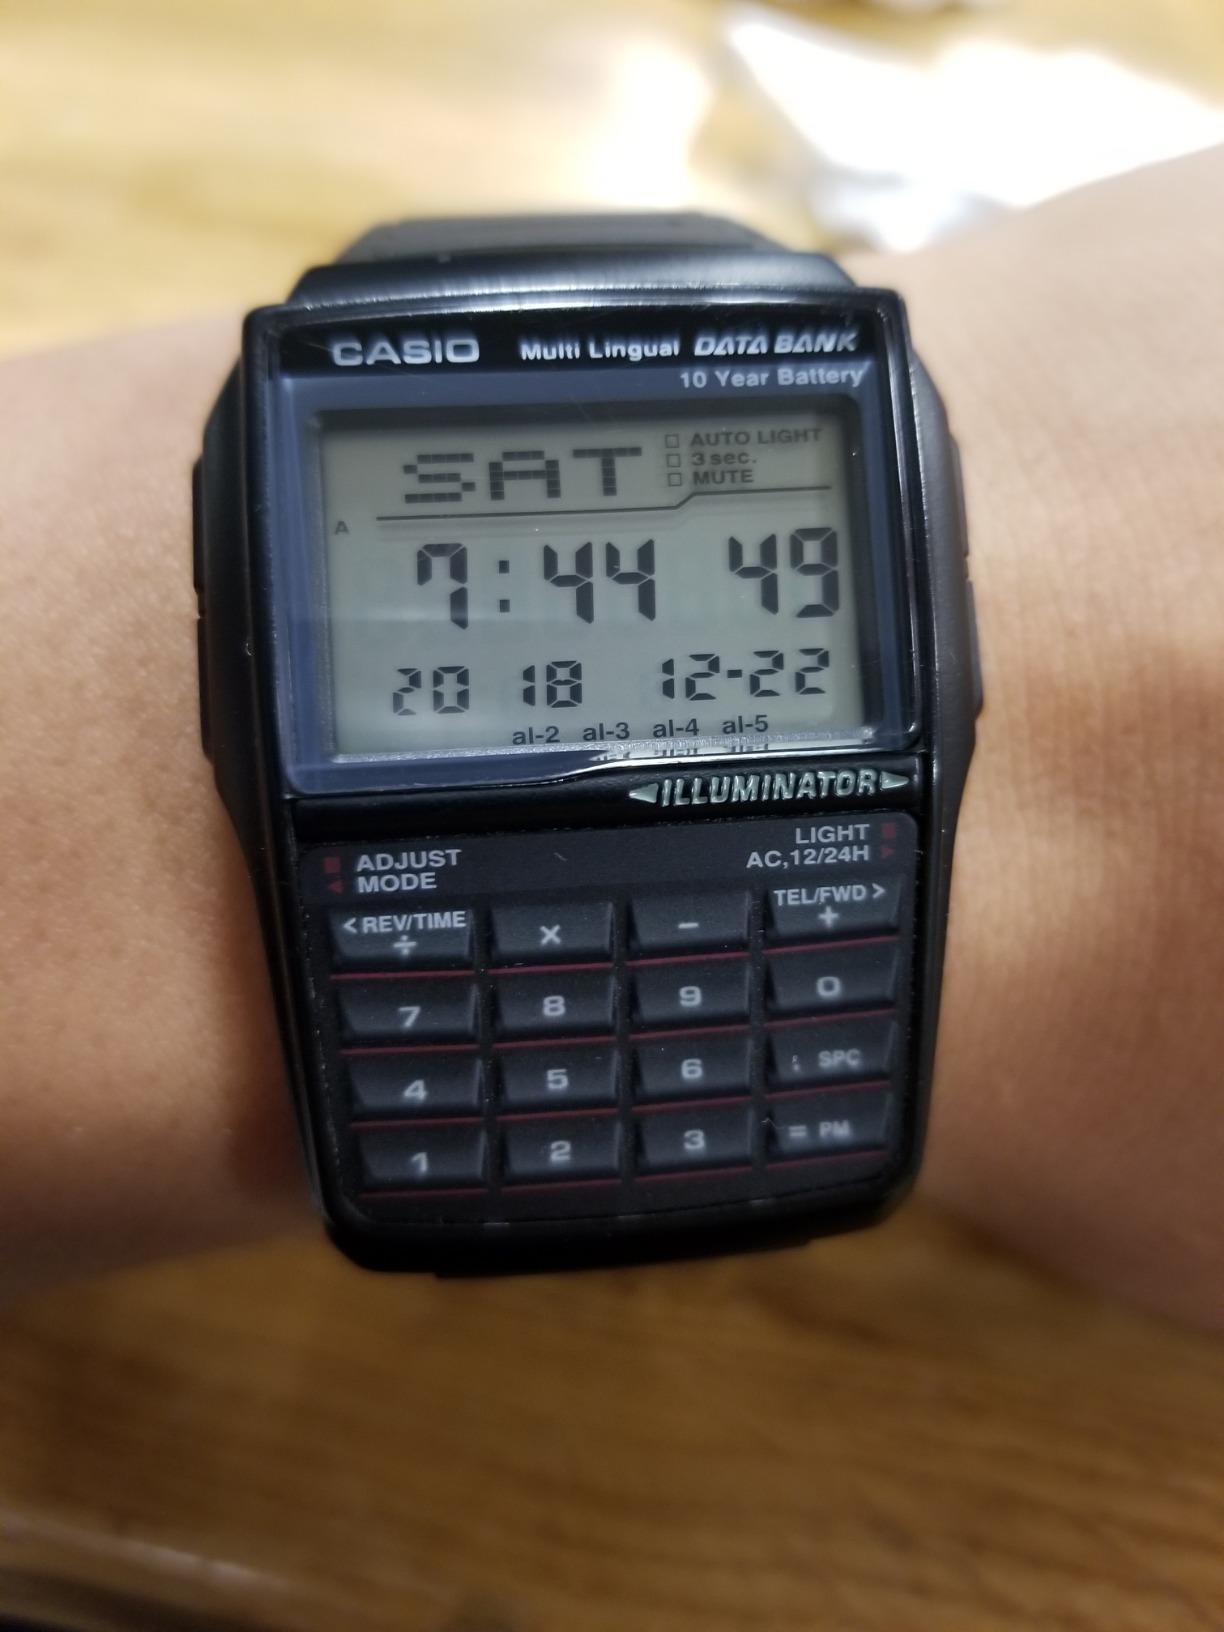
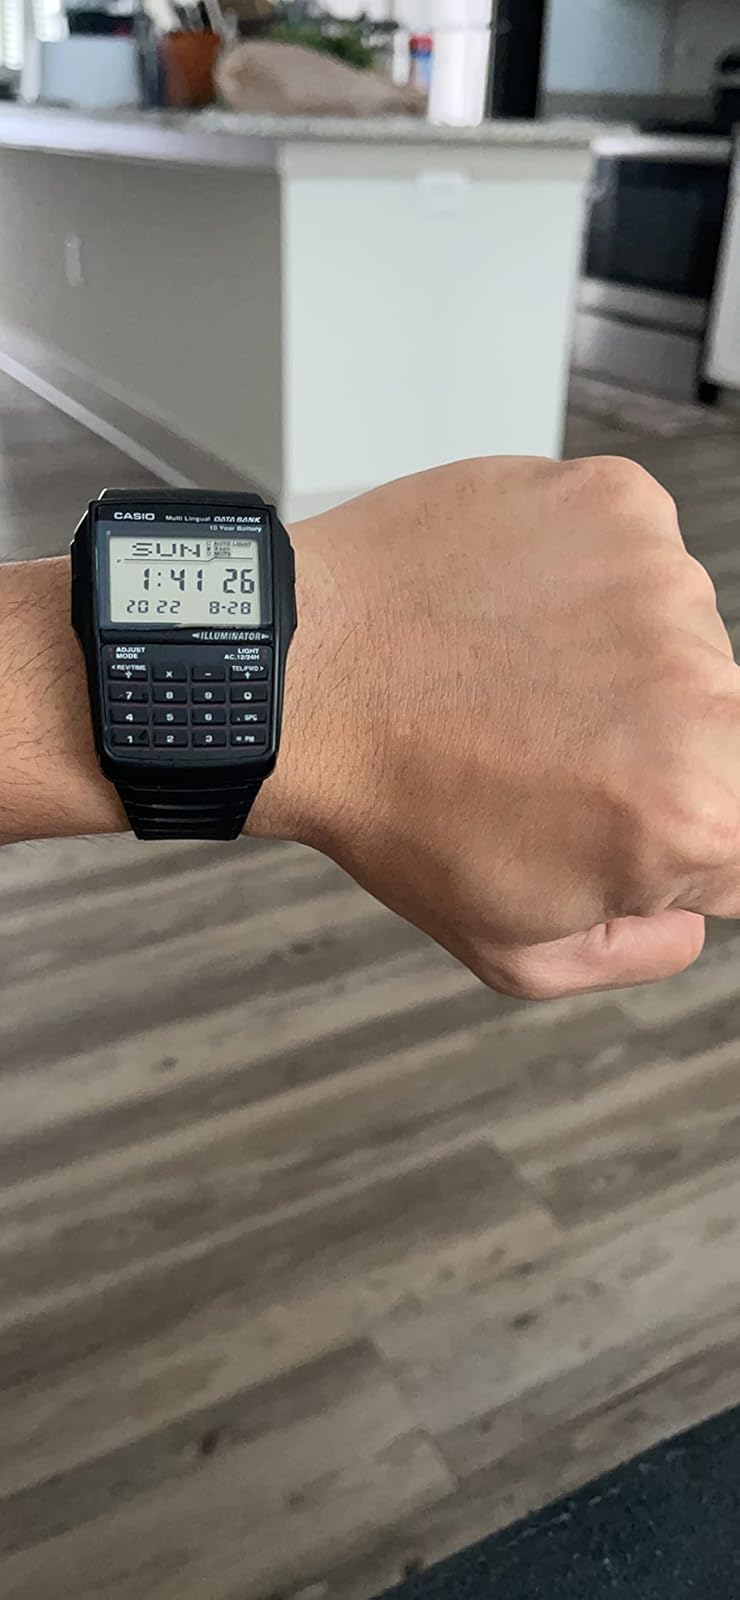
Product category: accessories_watch
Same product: yes